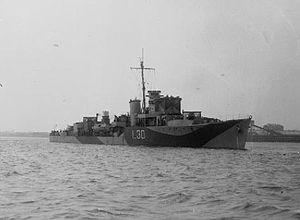
Le HMS Blankney est un destroyer d'escorte de classe Hunt de type II construit pour la Royal Navy pendant la Seconde Guerre mondiale.